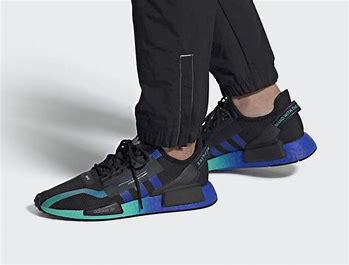
Brand: Adidas
Model: NMD_R1 V2